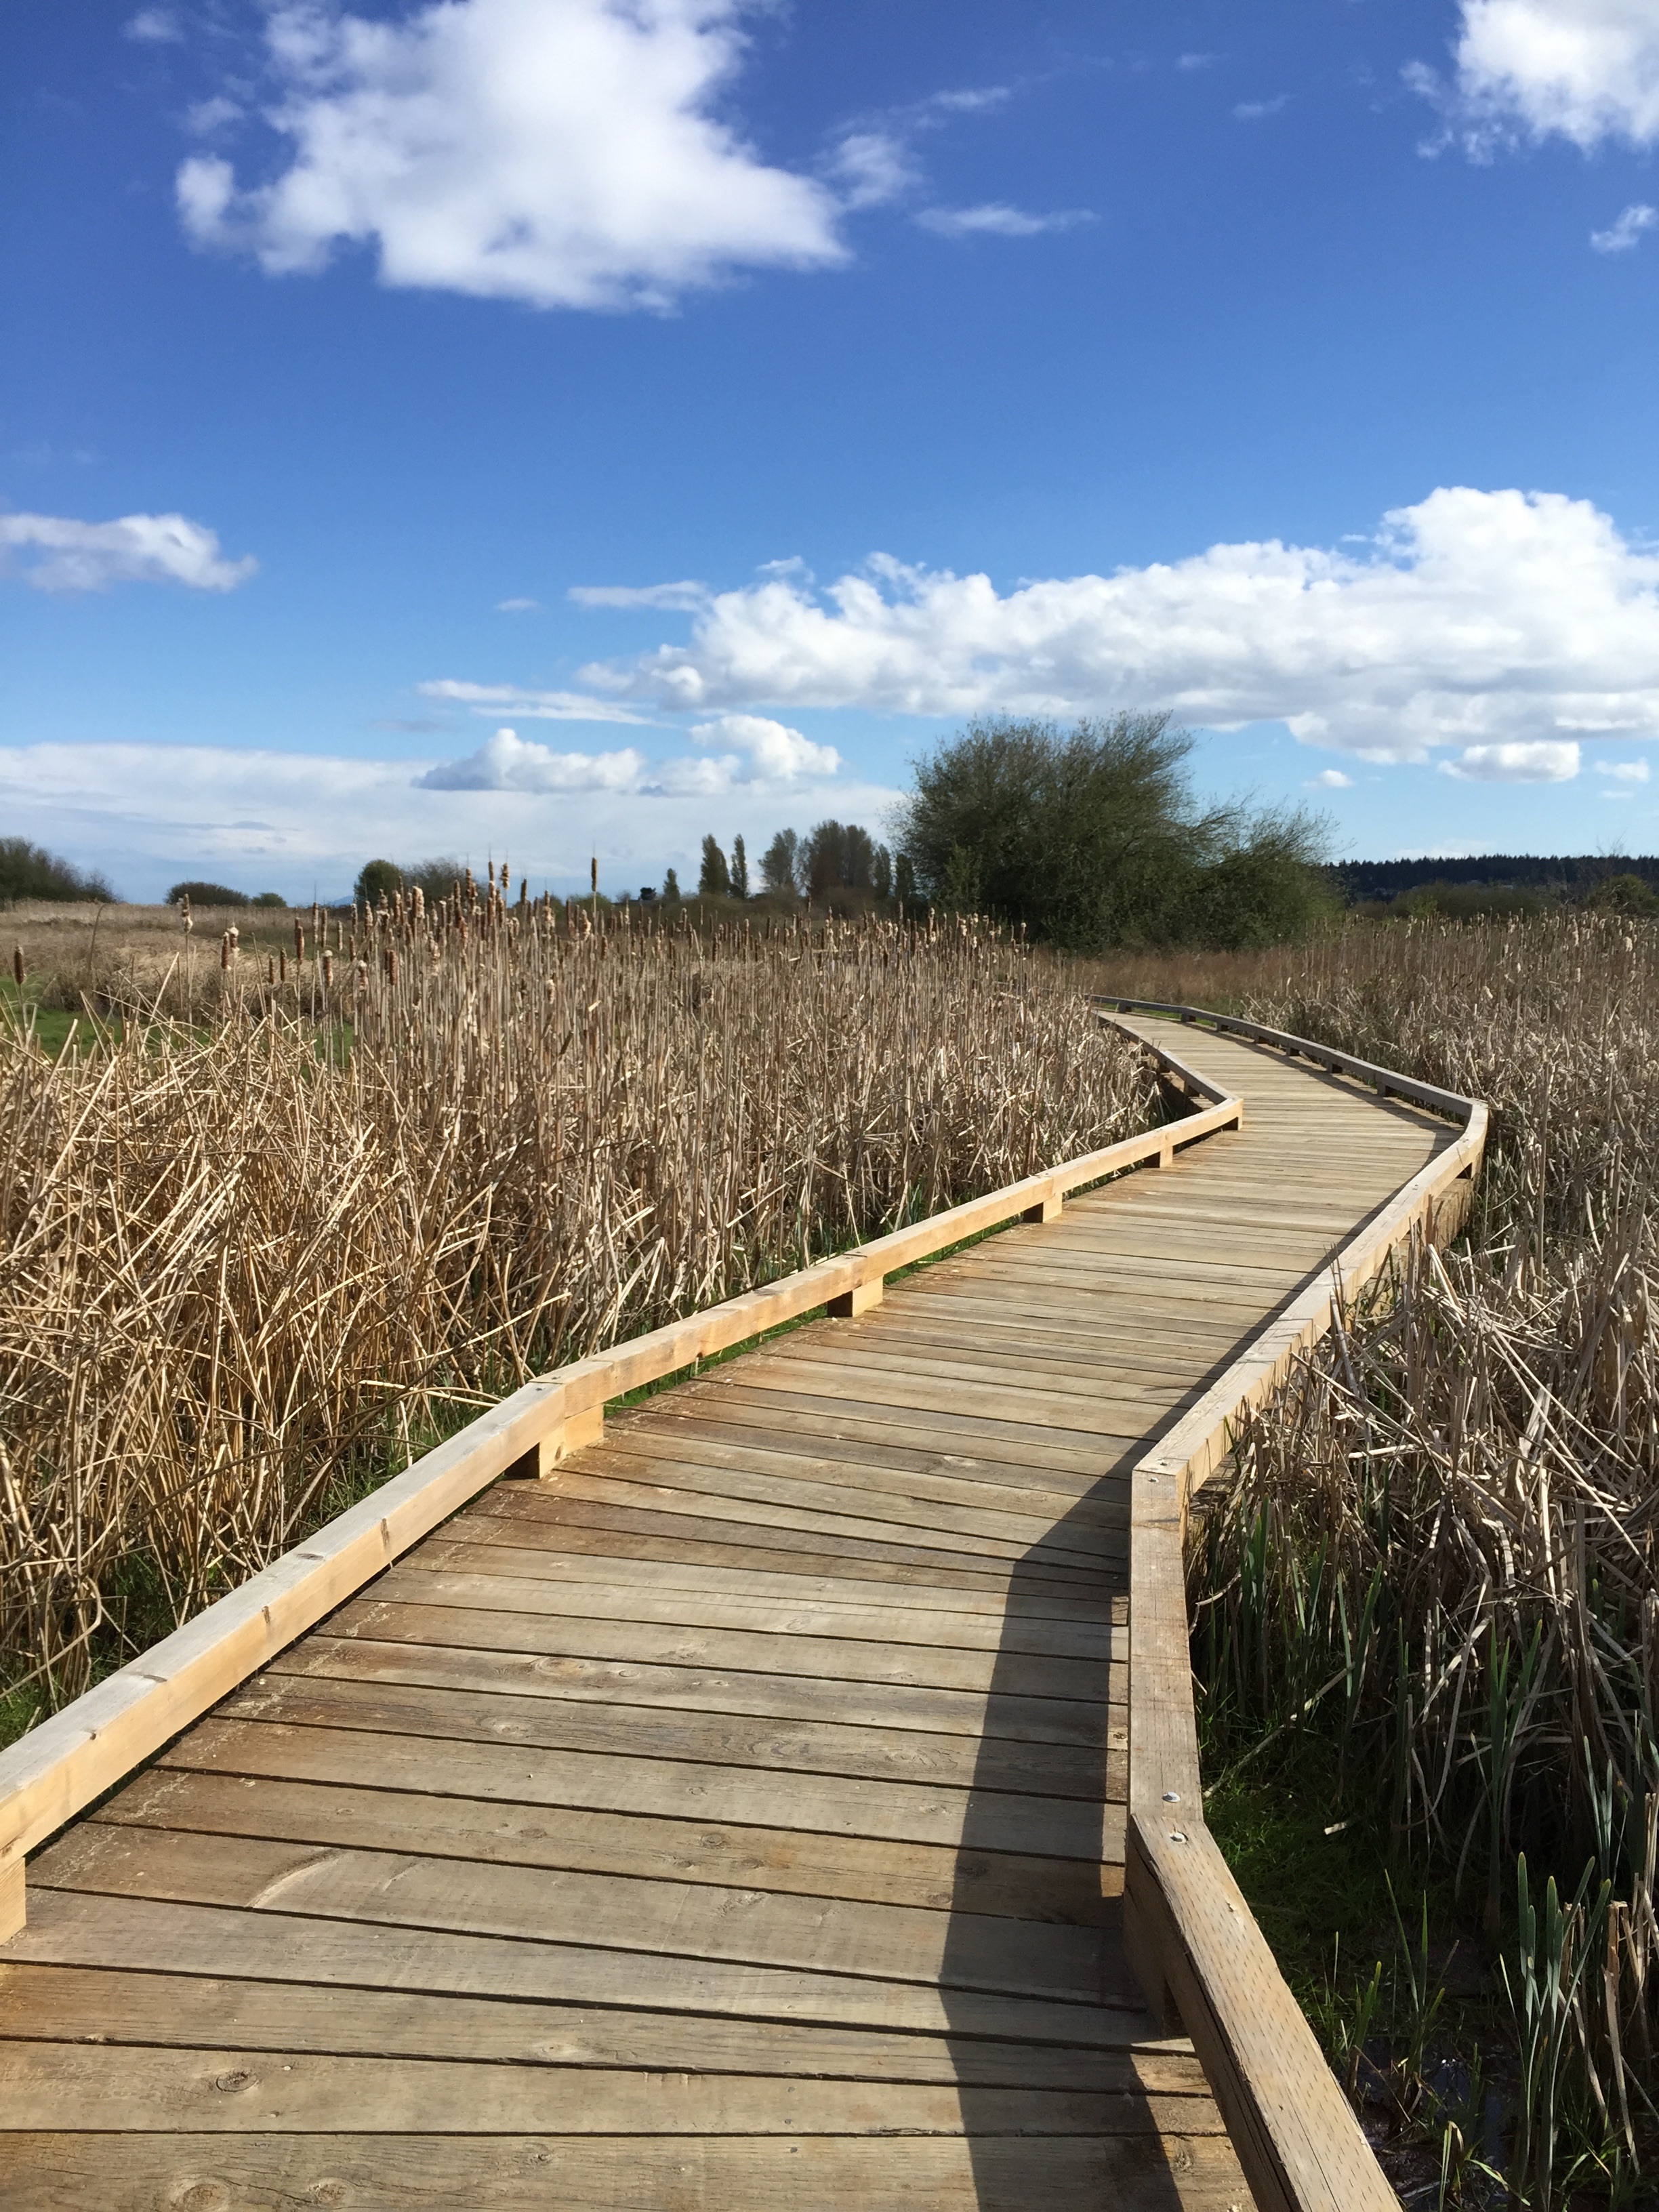
sea, coast, grass, boardwalk, track, field, walkway, reservoir, agriculture, waterway, wetland, rural area